Marskin ryyppy

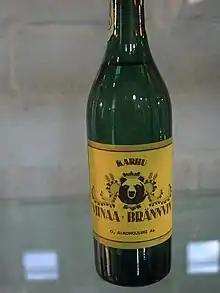
A bottle of "Karhuviina" (literally: "bear brännvin"), with a quarter of its alcohol content containing sulfites, an example of the low quality vodka sold in the 1940s.

The drink was originally created by Mannerheim's adjutant Ragnar Grönvall after the Marshal asked him to do something about the horrible flavour of the low quality vodka available during the Continuation War in the early 1940s. The goal was to mask the taste of cheap vodka by adding a dash of more expensive ingredients into the mix.